Surprise Party (film)

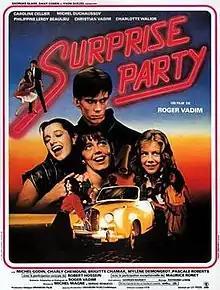

Surprise Party is a 1983 French comedy-drama film directed by Roger Vadim.